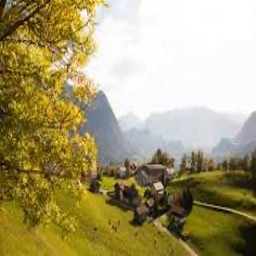
Triesenberg